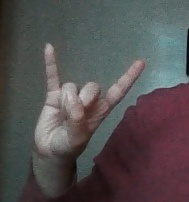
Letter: la